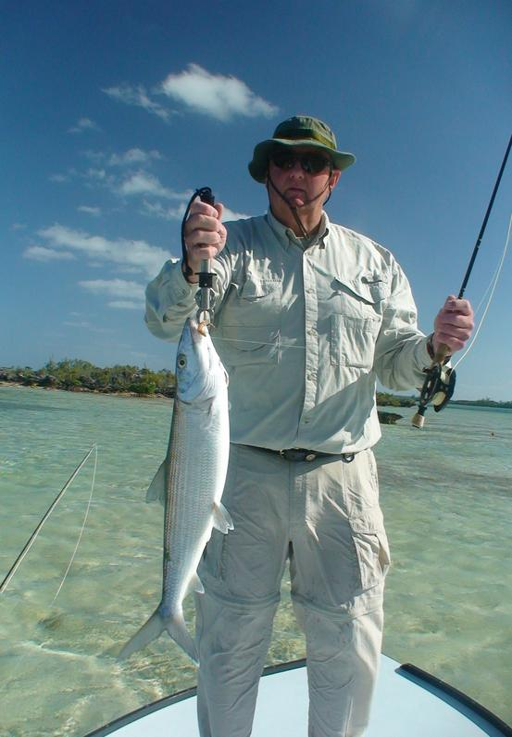
person with a nice fish